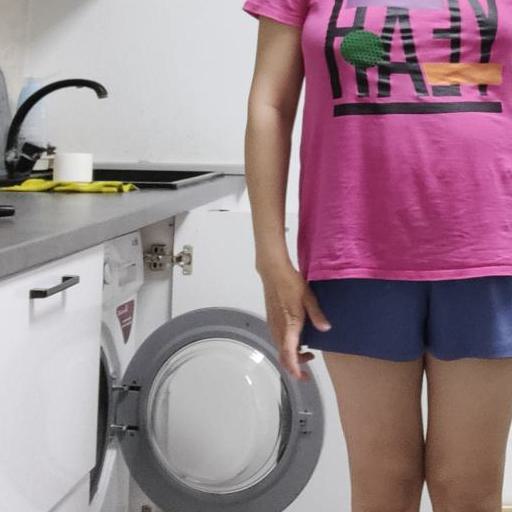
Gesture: no_gesture